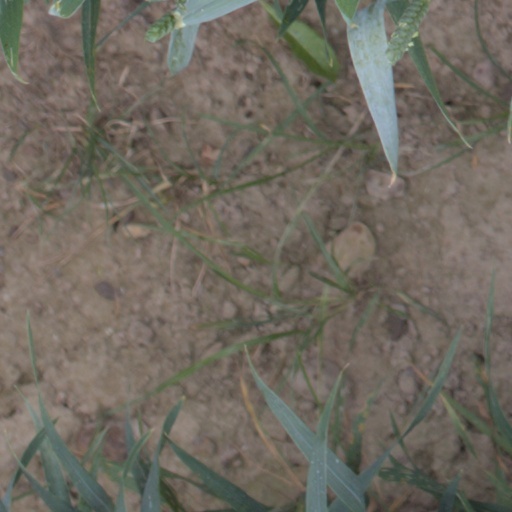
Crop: wheat